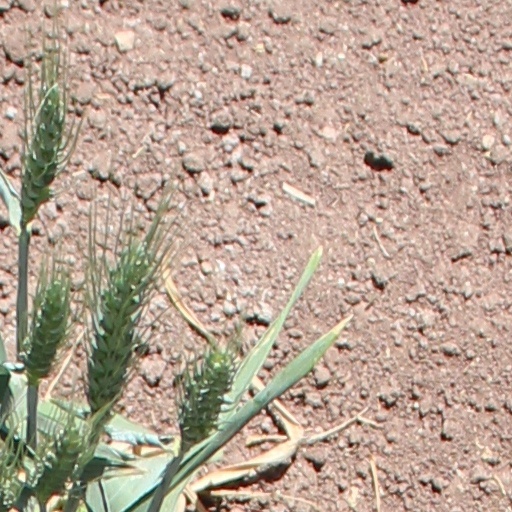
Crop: wheat